Harry John Lawson

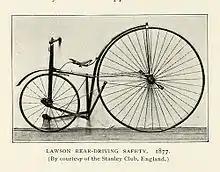
Lawson's rear-driving Safety, 1877

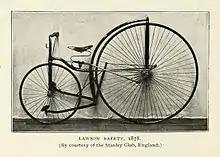
Lawson's Safety, 1878

Lawson was born on 23 February 1852, in the City of London, the son of Thomas Lawson, a Calvinistic Methodist minister and brass turner, and his wife Anne Lucy Kent.